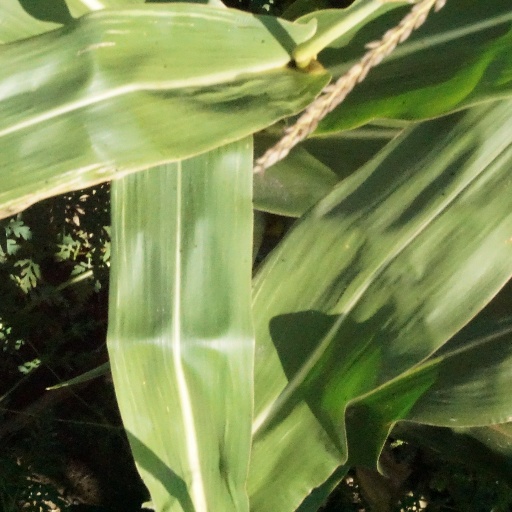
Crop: maize; corn